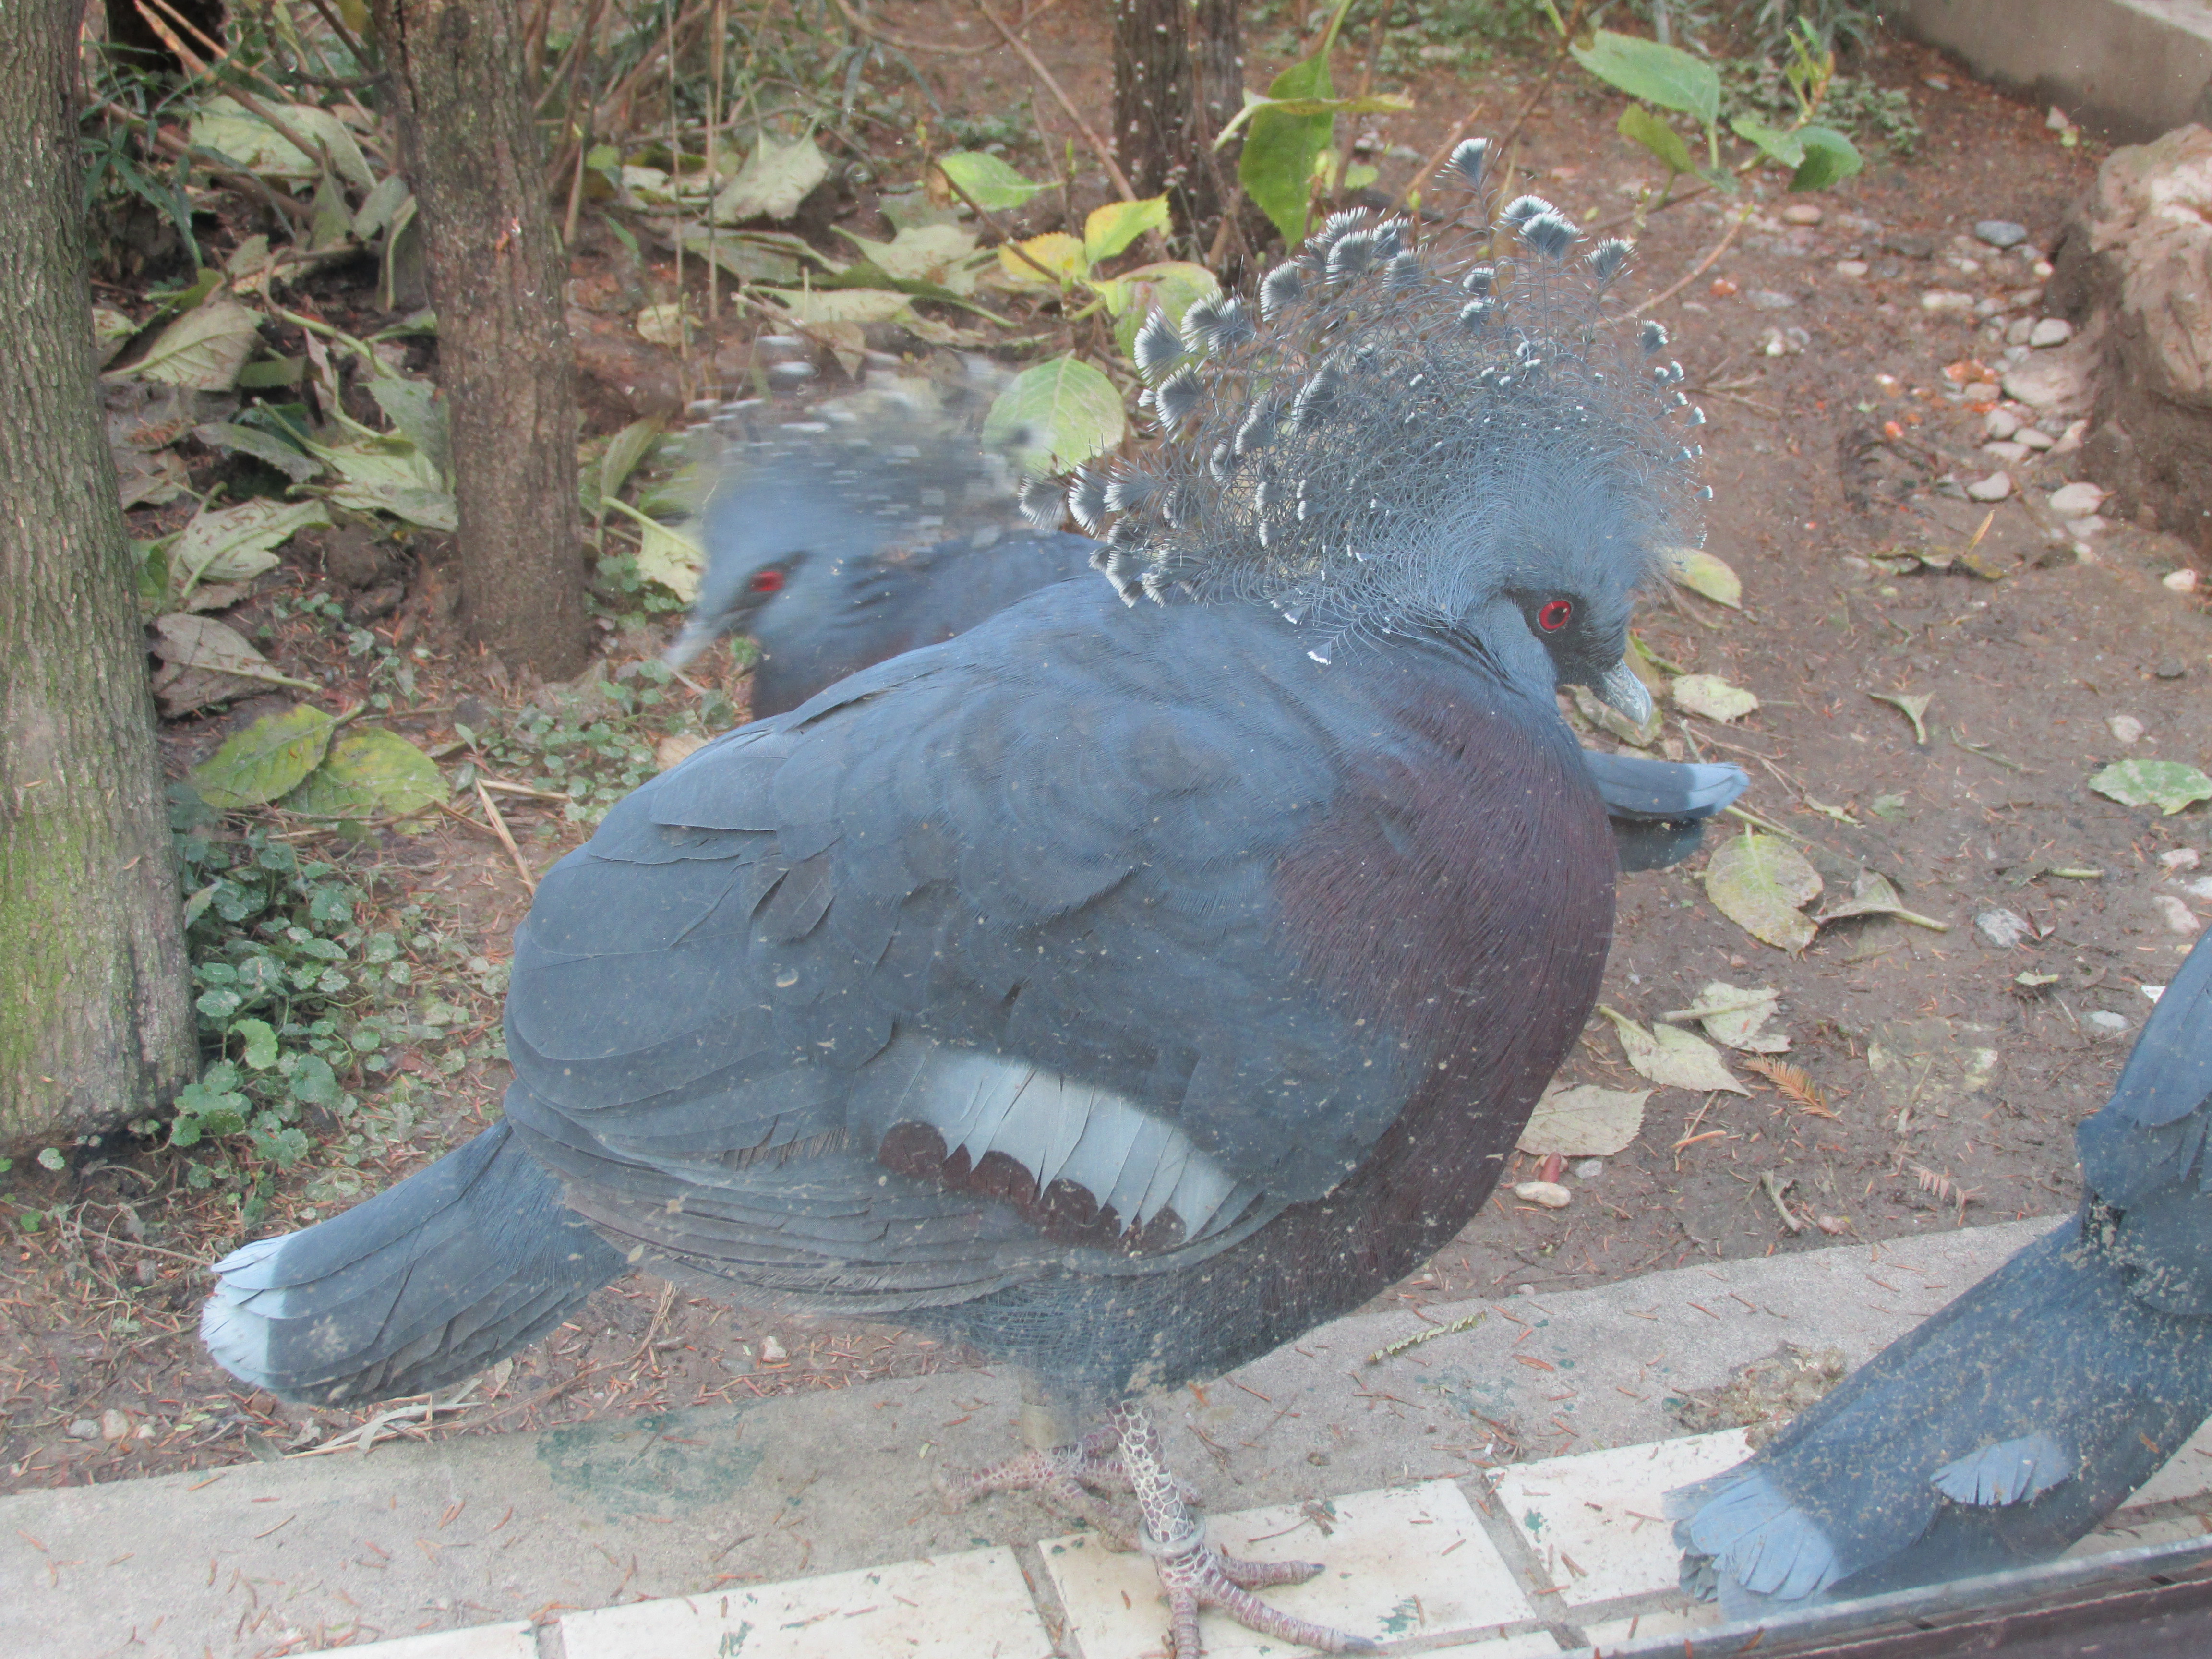
tourism, adventure, Beautiful Places, Pretty Places, environment, Interesting Places, harbin, museums, architecture, art, nature, museum, history, ancient history, china, asia, imperial palace, dynasty, beijing, planning, exhibition, sculpture, map, animals, exotic animals, tigers, zoo, zoo park, Pretty Parks, lions, wild animals, captive animals, sheep, monkey, cow, goat, fish, cat, birds, bird, beak, pigeons and doves, rock dove, galliformes, tail, fowl